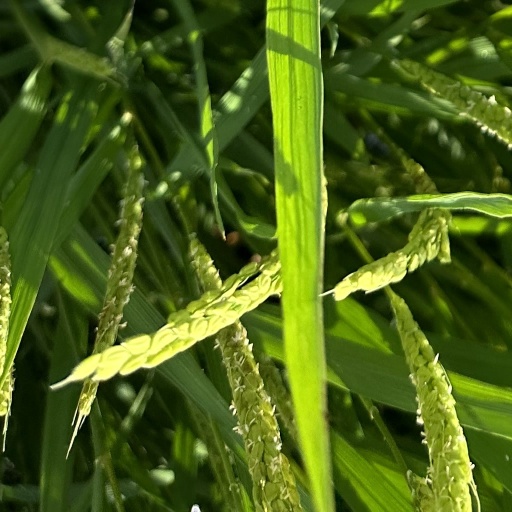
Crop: rice